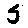
Label: 5